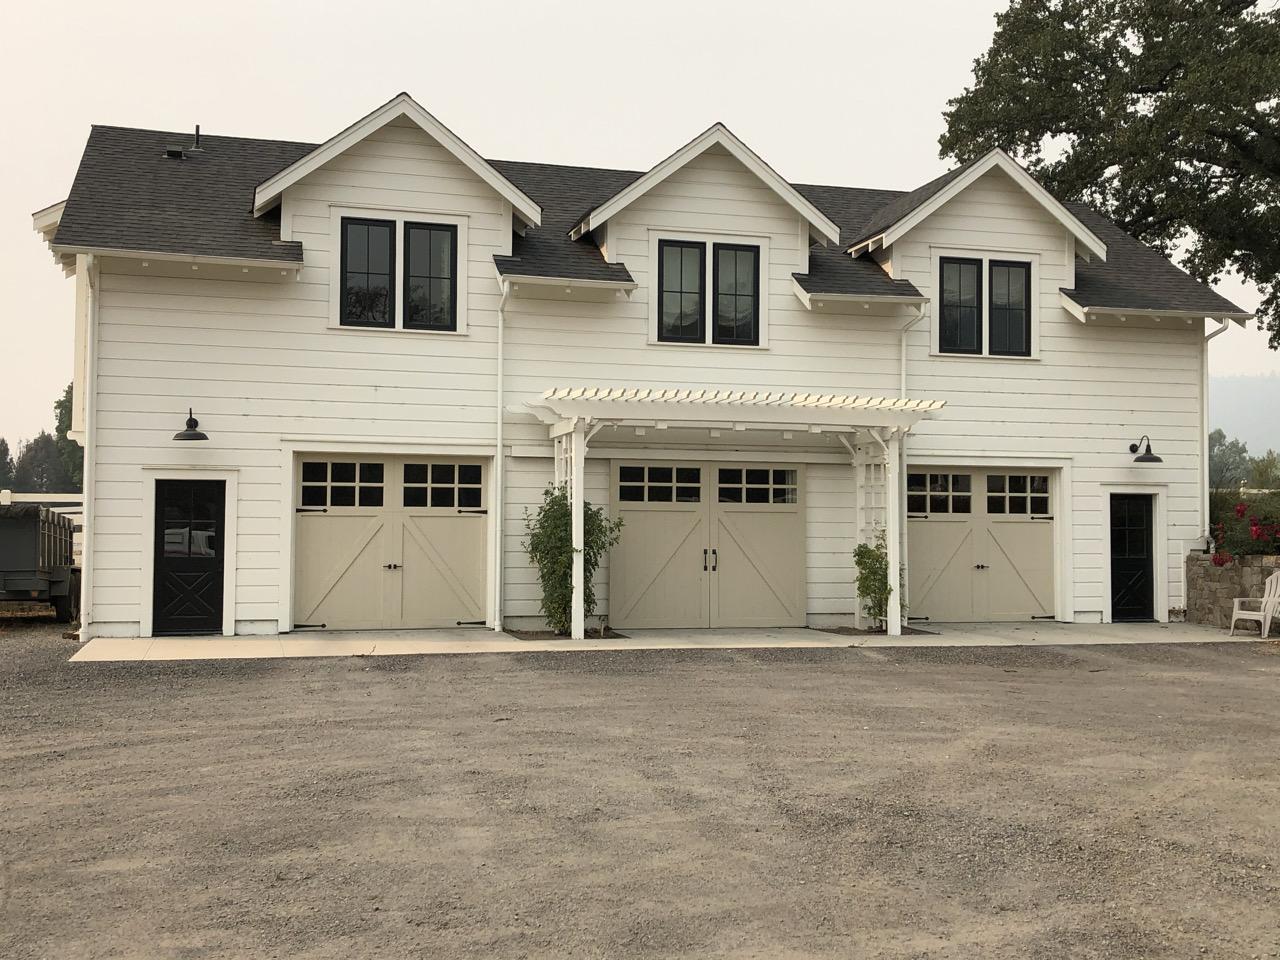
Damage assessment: no_damage